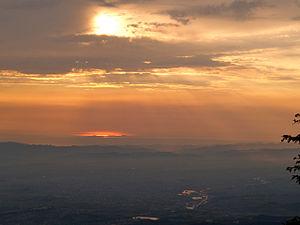
Le parc national de la montagne Dajti est un parc national d'Albanie. Il est situé à 26 km à l'est de la capitale et à 50 km à l'est de l'Aéroport international de Tirana-Mère Teresa. Le parc a une superficie de 293 km², il est très fréquenté de par sa proximité avec la capitale, et est d'ailleurs considéré comme le "Balcon naturel de Tirana".